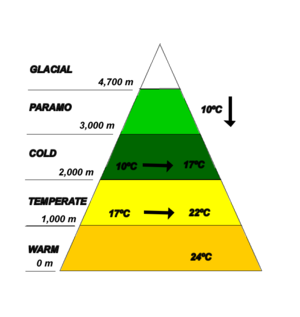
Le climat de la Colombie est tropical et isothermique. Ceci est le résultat de sa localisation géographique près de l'équateur présentant des variations entre cinq régions naturelles qui dépendent de leur altitude, leur température, leur humidité, leurs vents et leurs précipitations. Chaque région jouit d'une température moyenne constante tout au long de l'année présentant seulement des variations déterminées par les précipitations durant une saison pluvieuse causée par la zone de convergence intertropicale.